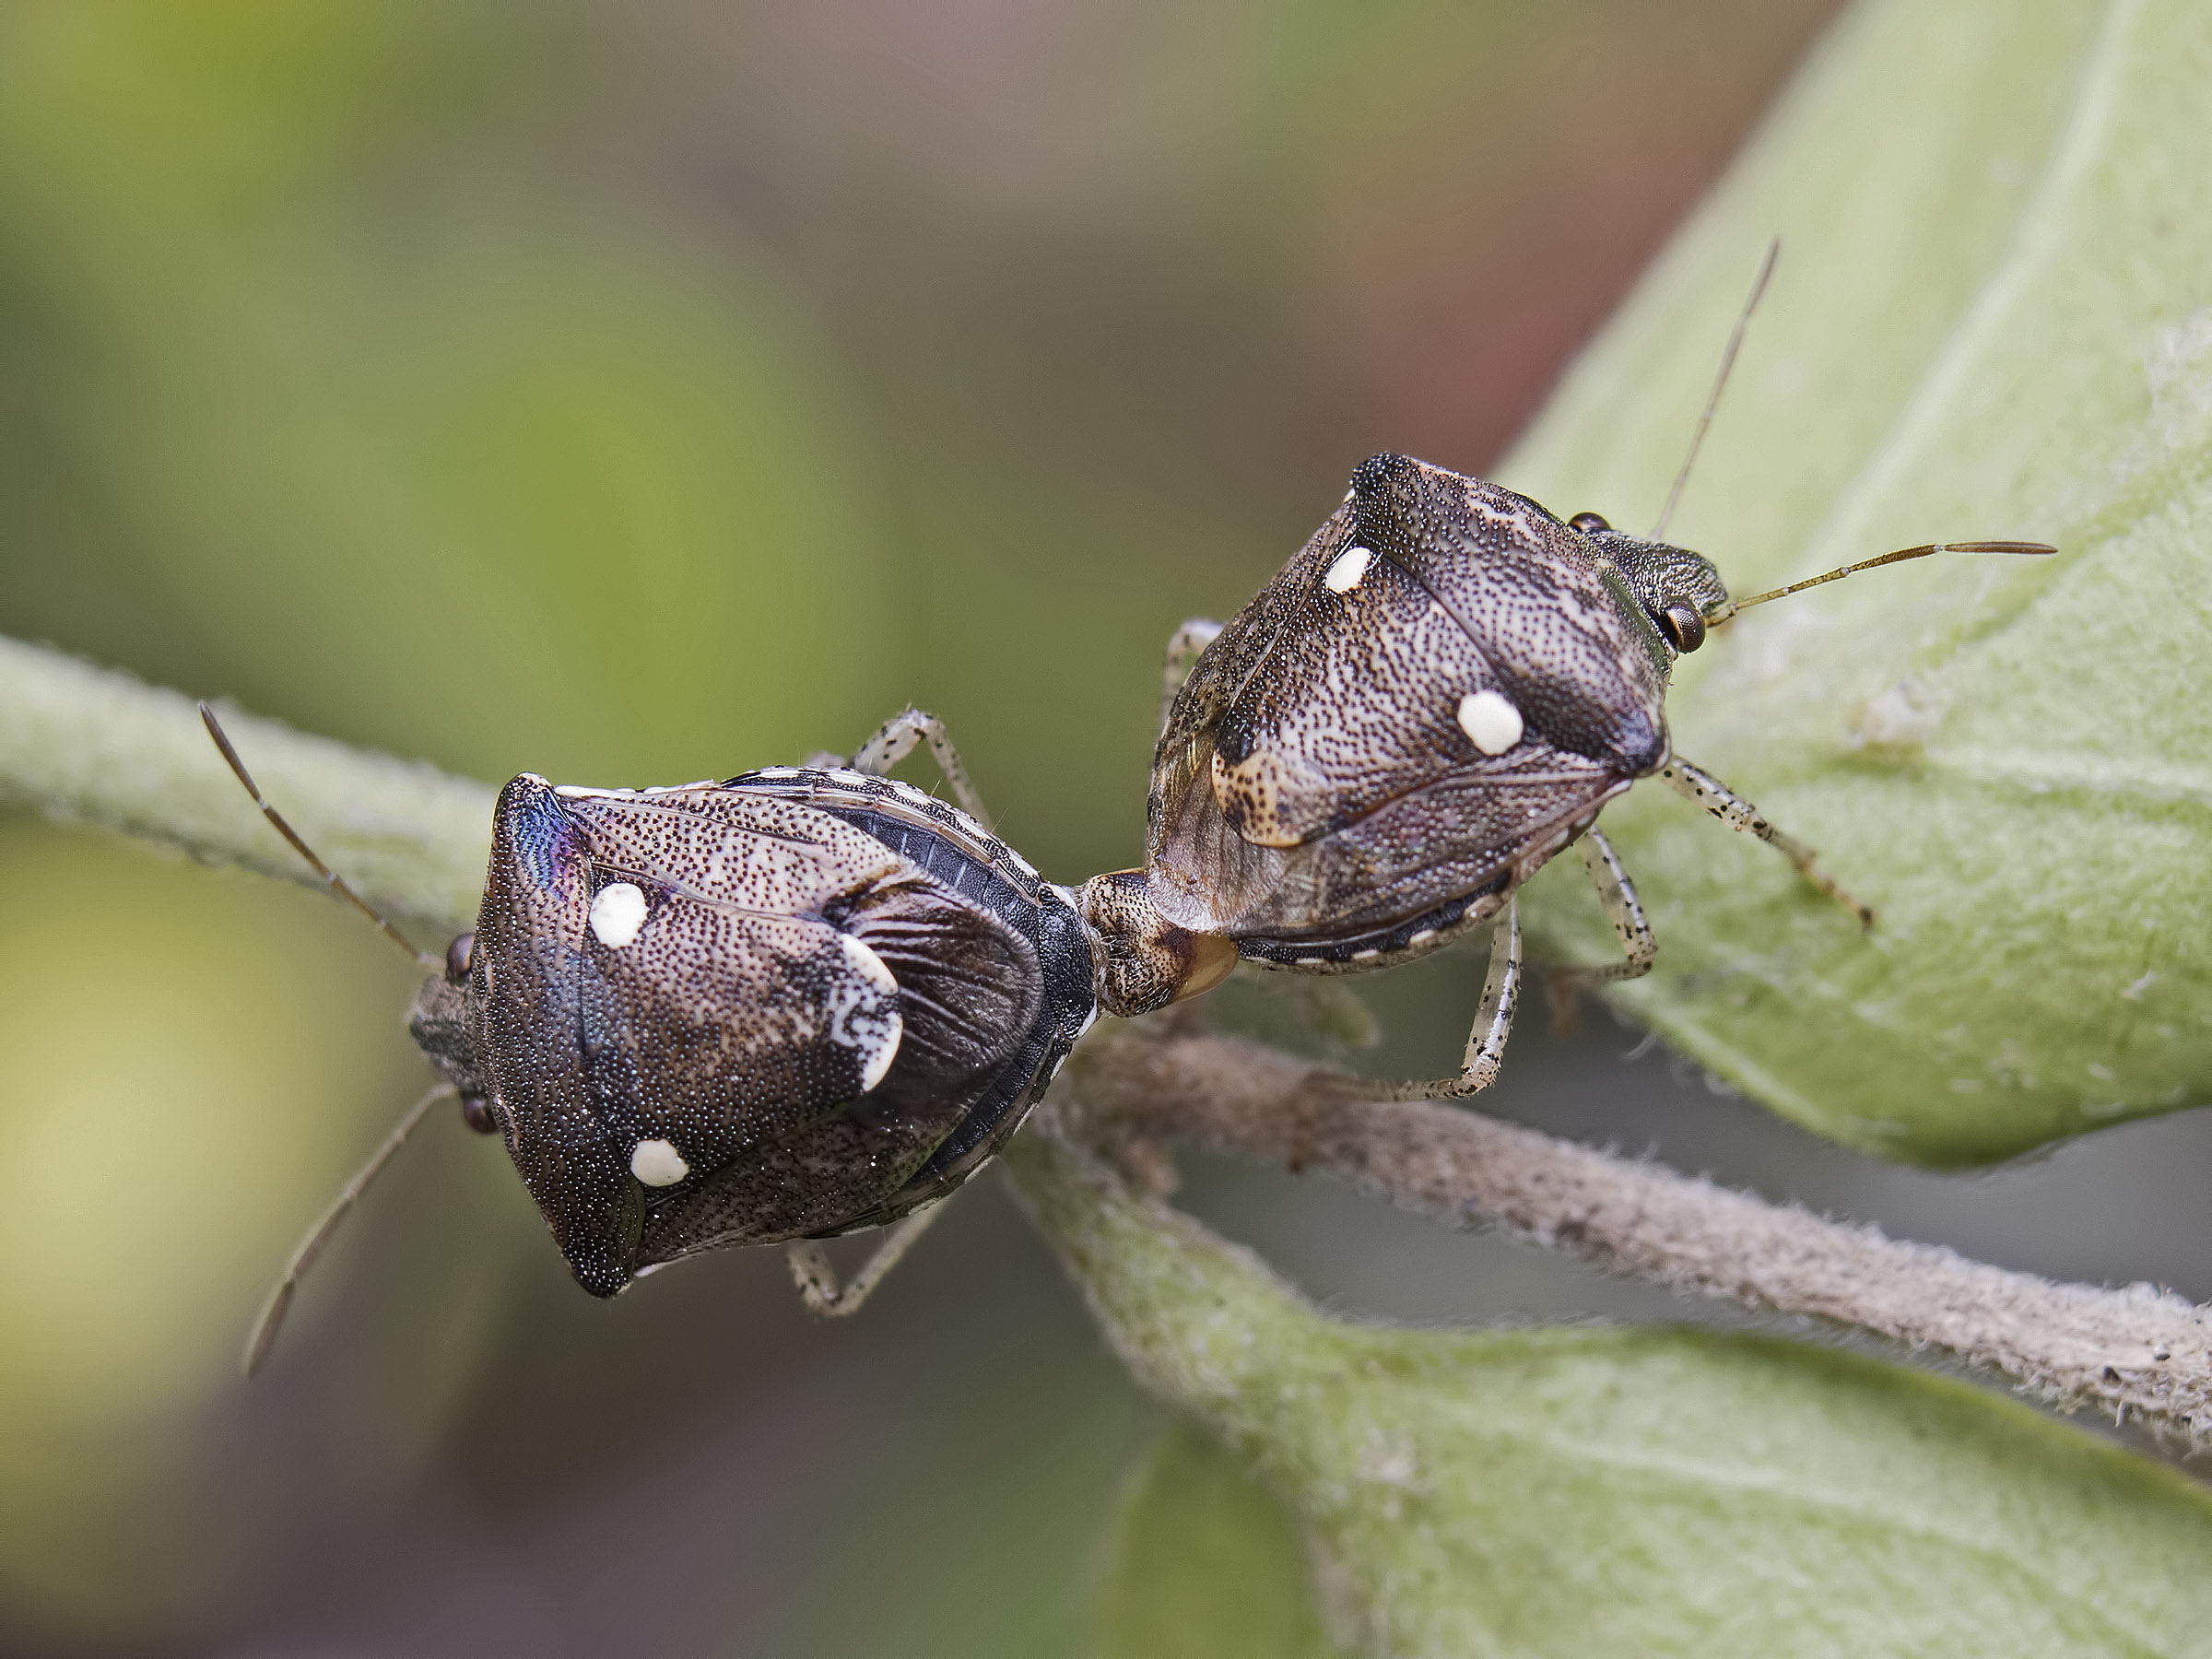
nature, photography, leaf, flower, wildlife, green, insect, fauna, invertebrate, close up, india, ariansuresh, insecta, hemiptera, heteroptera, chennai, tamilnadu, pentatomoidea, otherextensiontube31mm, stinkbug, pentatomidae, pentatominae, weevil, macro photography, eysarcorini, true bugs